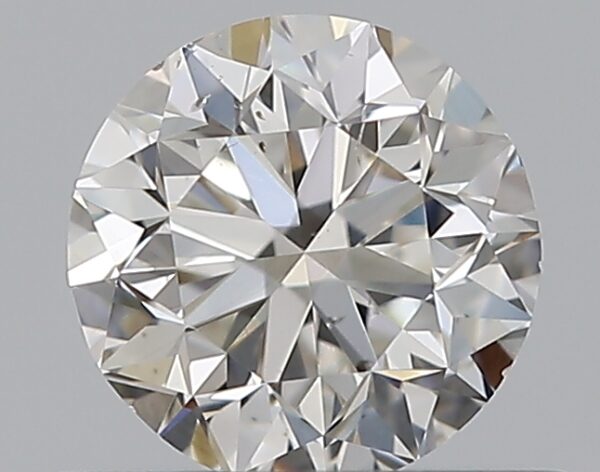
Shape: round
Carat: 0.5
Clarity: SI1
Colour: I
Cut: GD
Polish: EX
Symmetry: VG
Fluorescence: F
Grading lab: GIA
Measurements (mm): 4.83 x 4.89 x 3.23